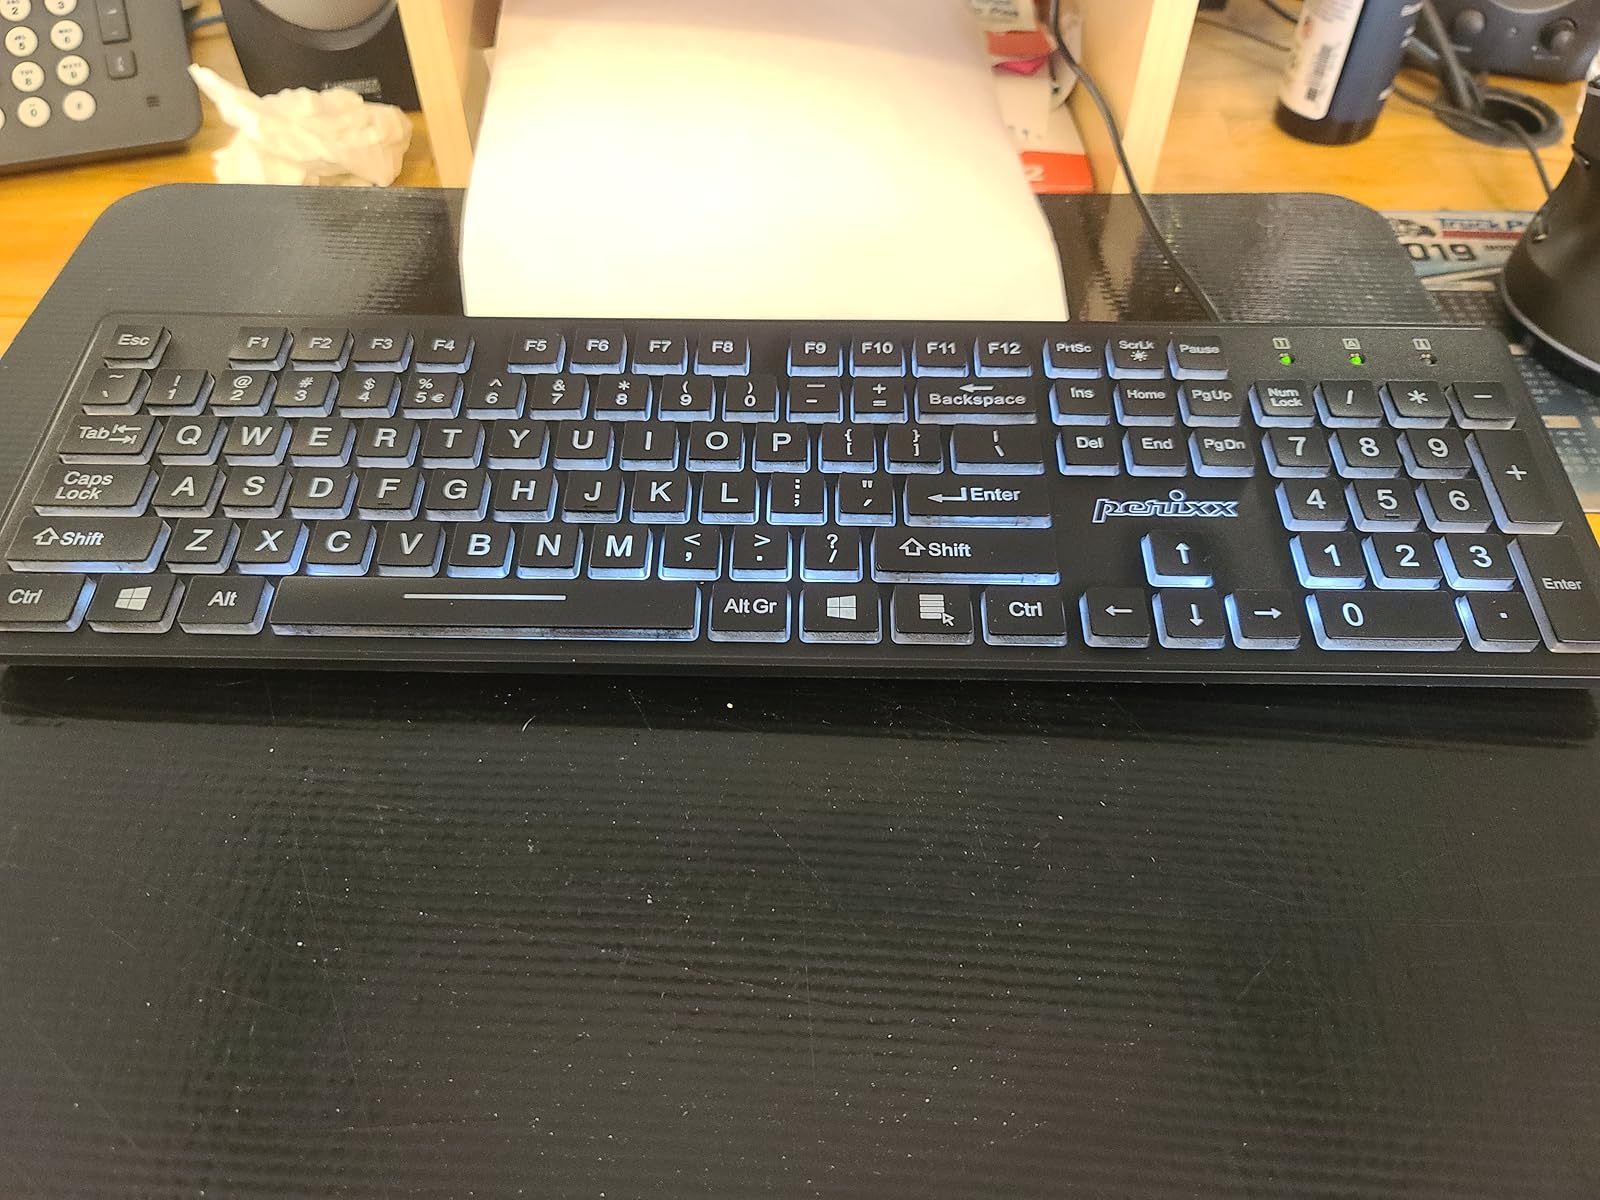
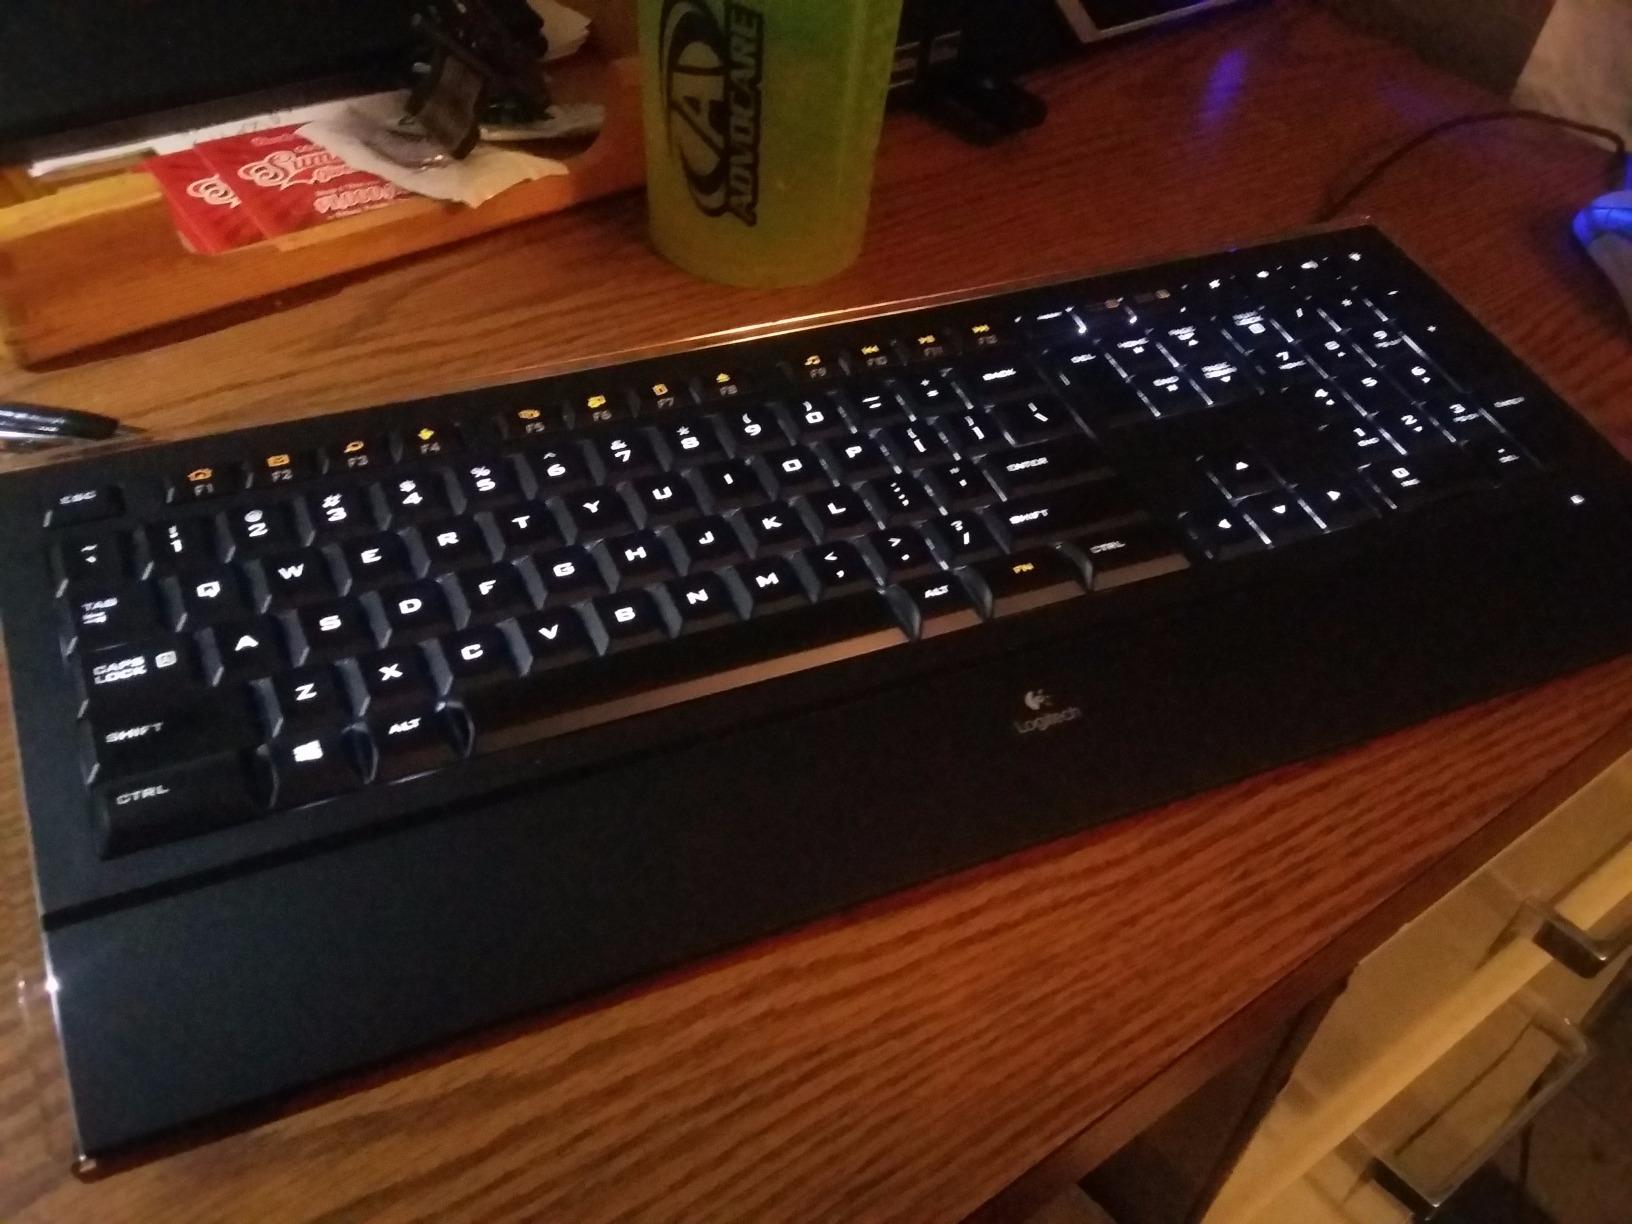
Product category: keyboard
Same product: no